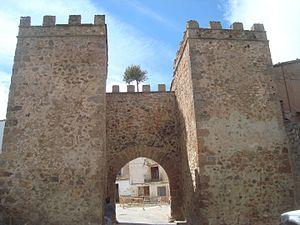
Manzanera est une commune d’Espagne, dans la province de Teruel, communauté autonome d'Aragon, comarque de Gúdar-Javalambre